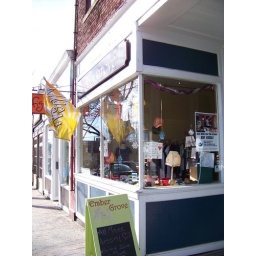
Congress Streetwonderful handmade paper lamp shades. you can see a couple in the window. very pretty. nice shop.